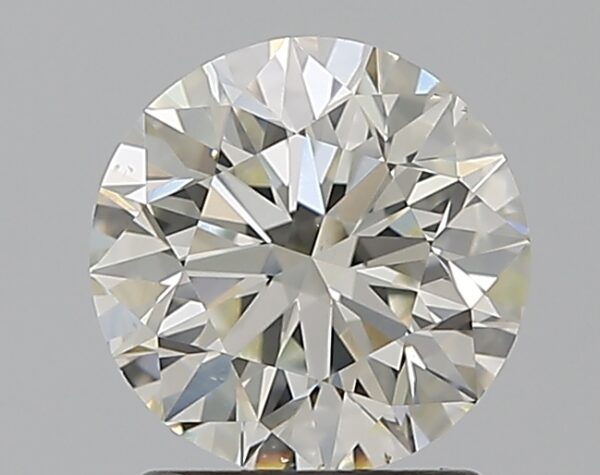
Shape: round
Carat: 1.5
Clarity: VS2
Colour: I
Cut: EX
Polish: EX
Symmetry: EX
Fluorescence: M
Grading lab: GIA
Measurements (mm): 7.23 x 7.28 x 4.6